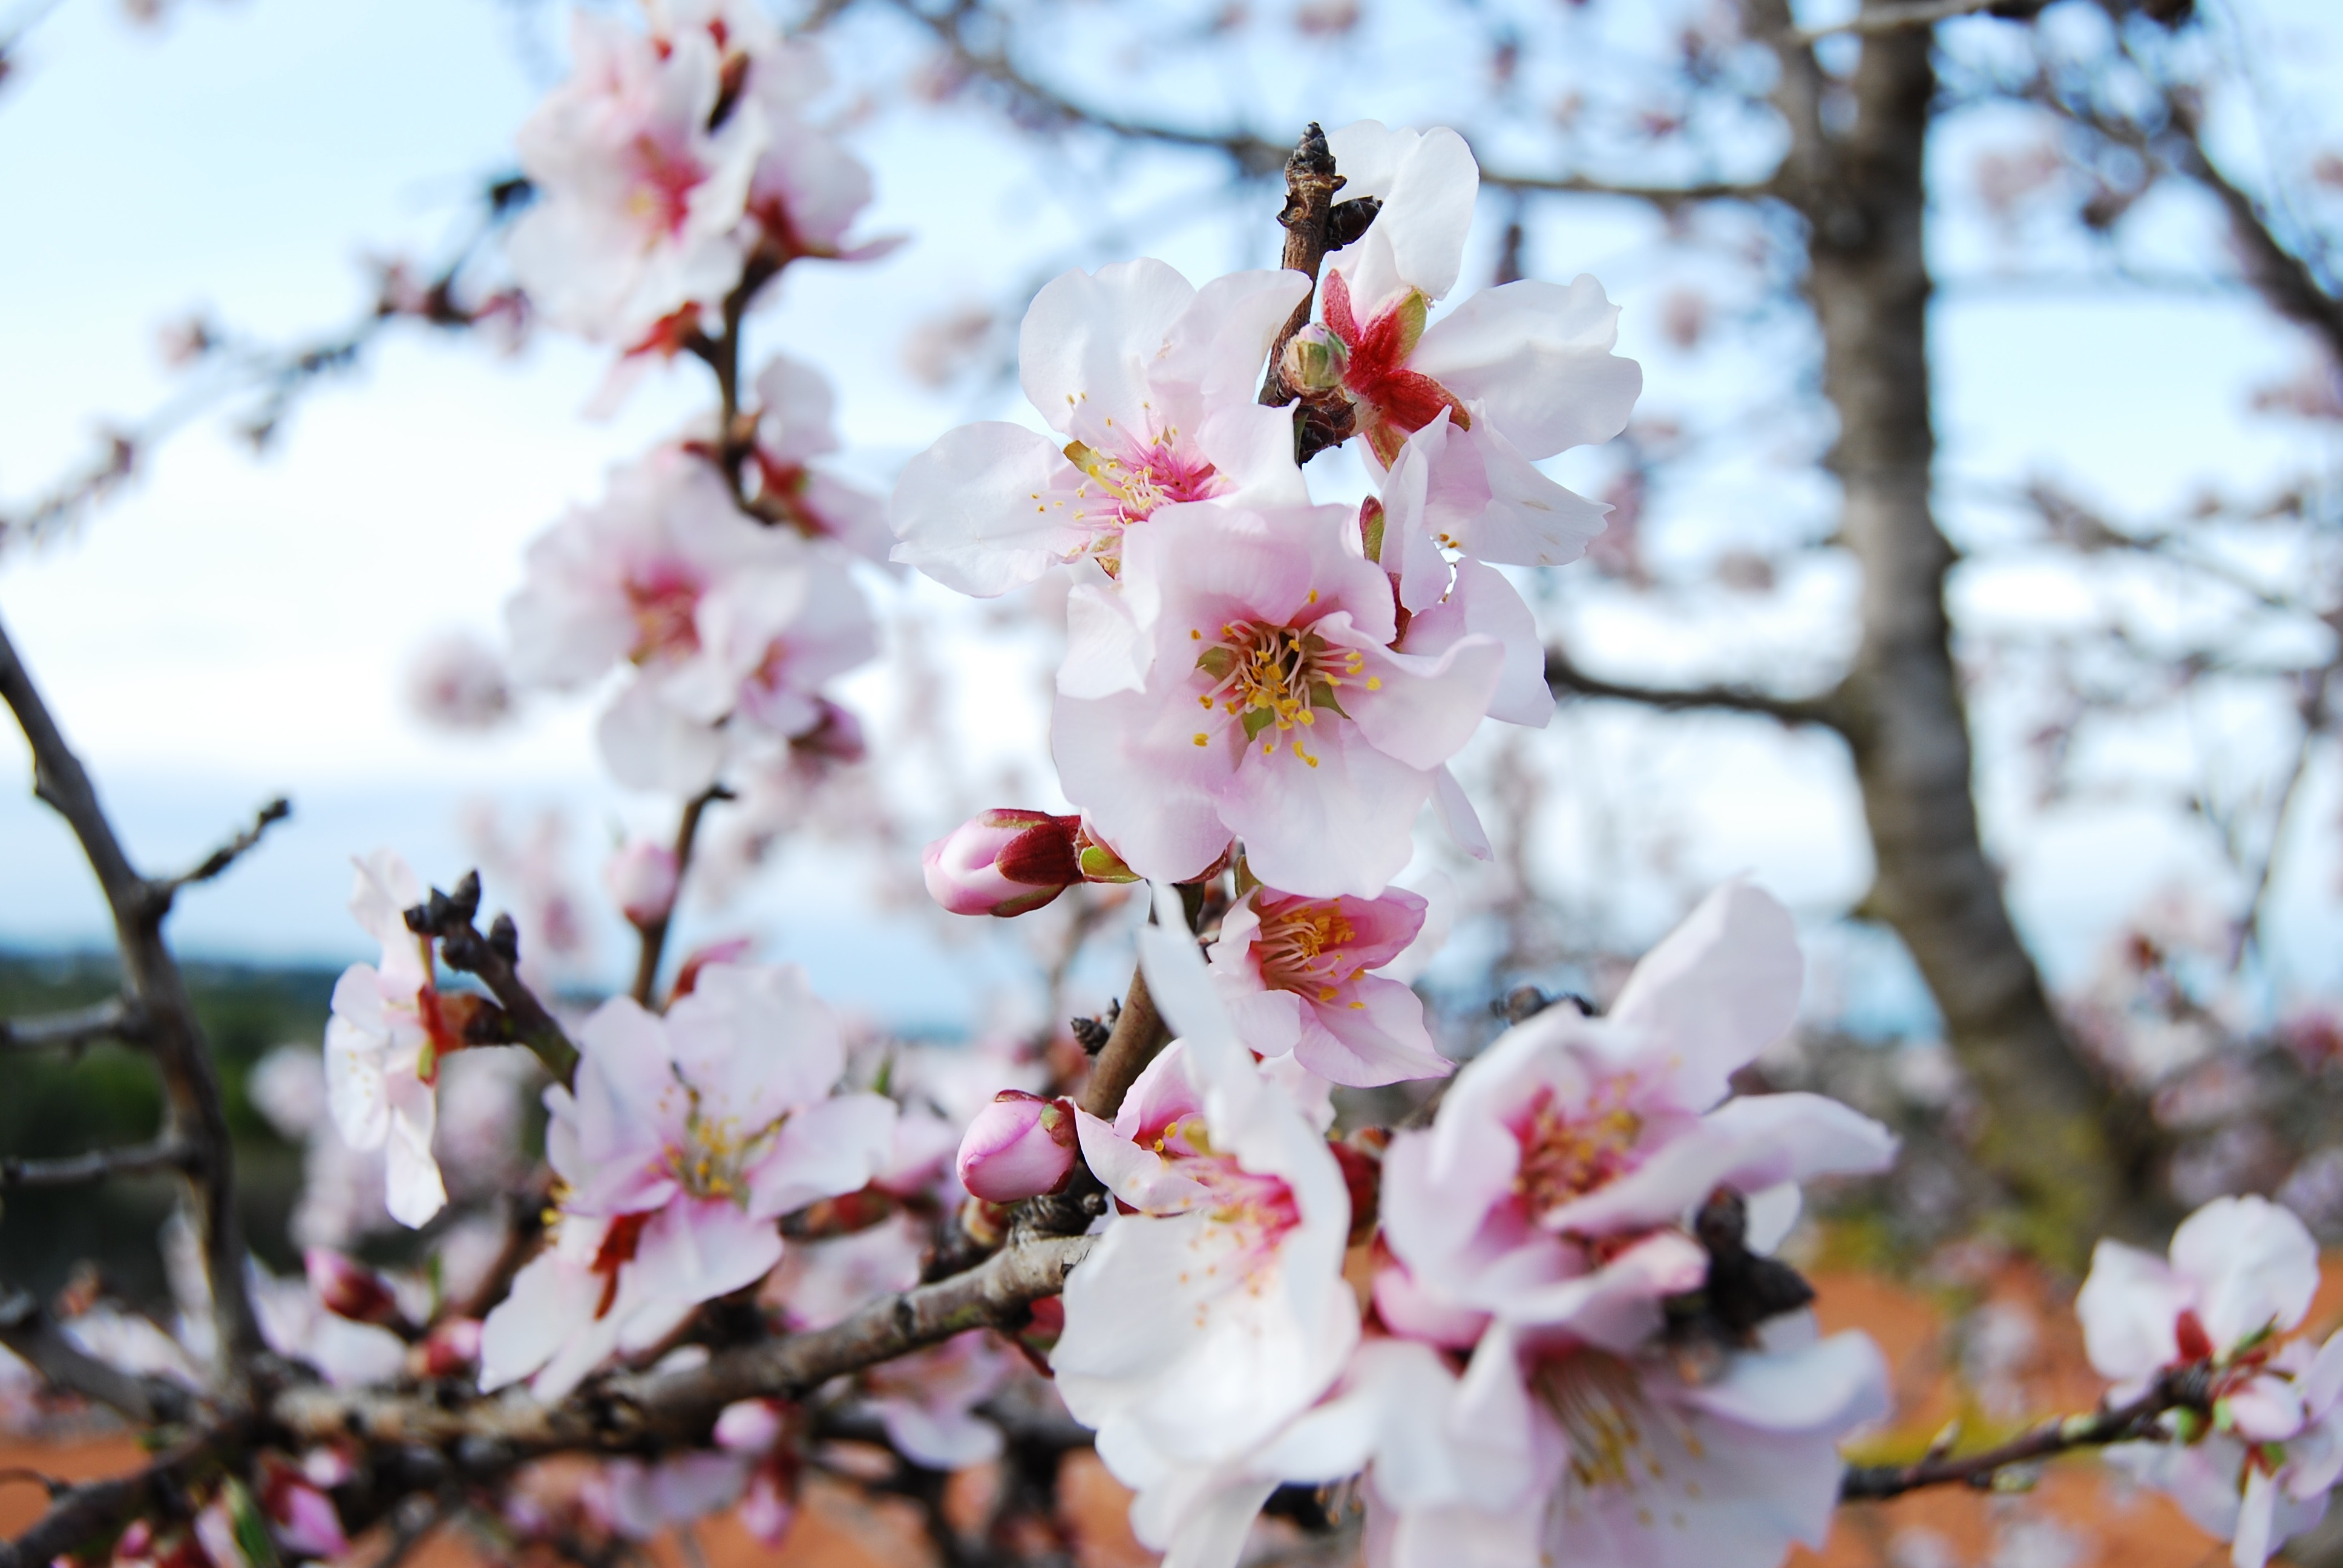
tree, nature, branch, blossom, plant, flower, petal, spring, produce, flora, season, cherry blossom, cherry, flowering plant, peach tree